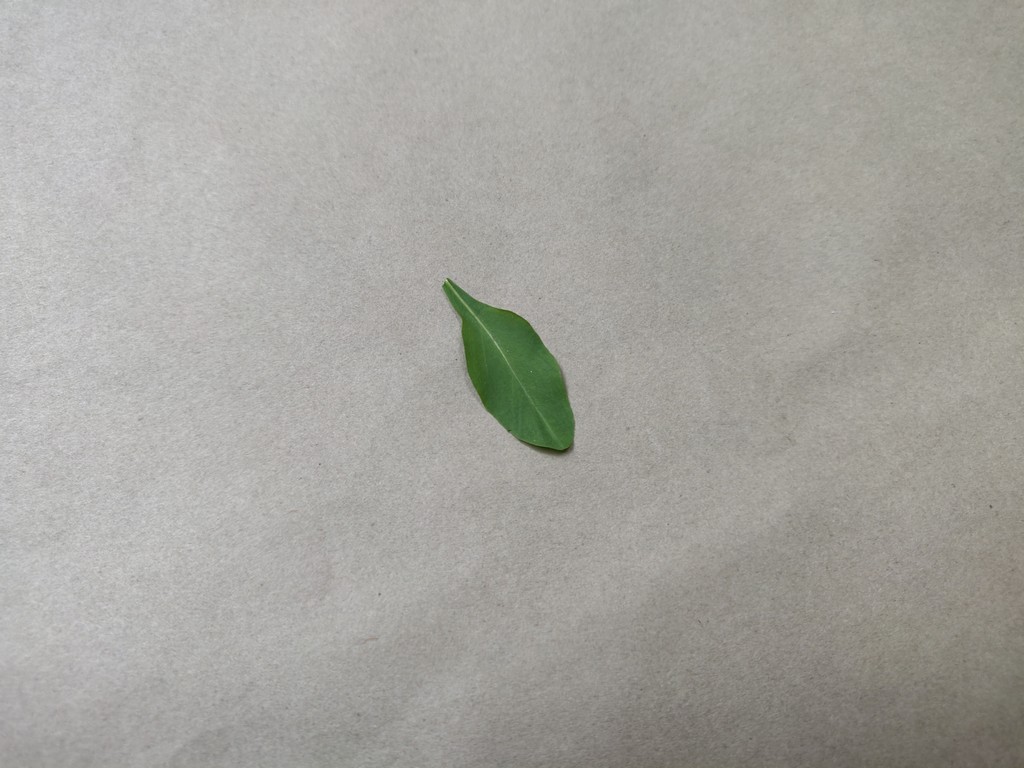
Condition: Healthy
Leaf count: single
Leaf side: back